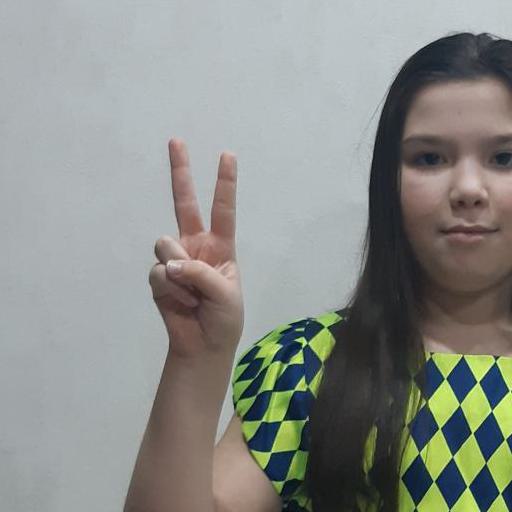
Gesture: peace